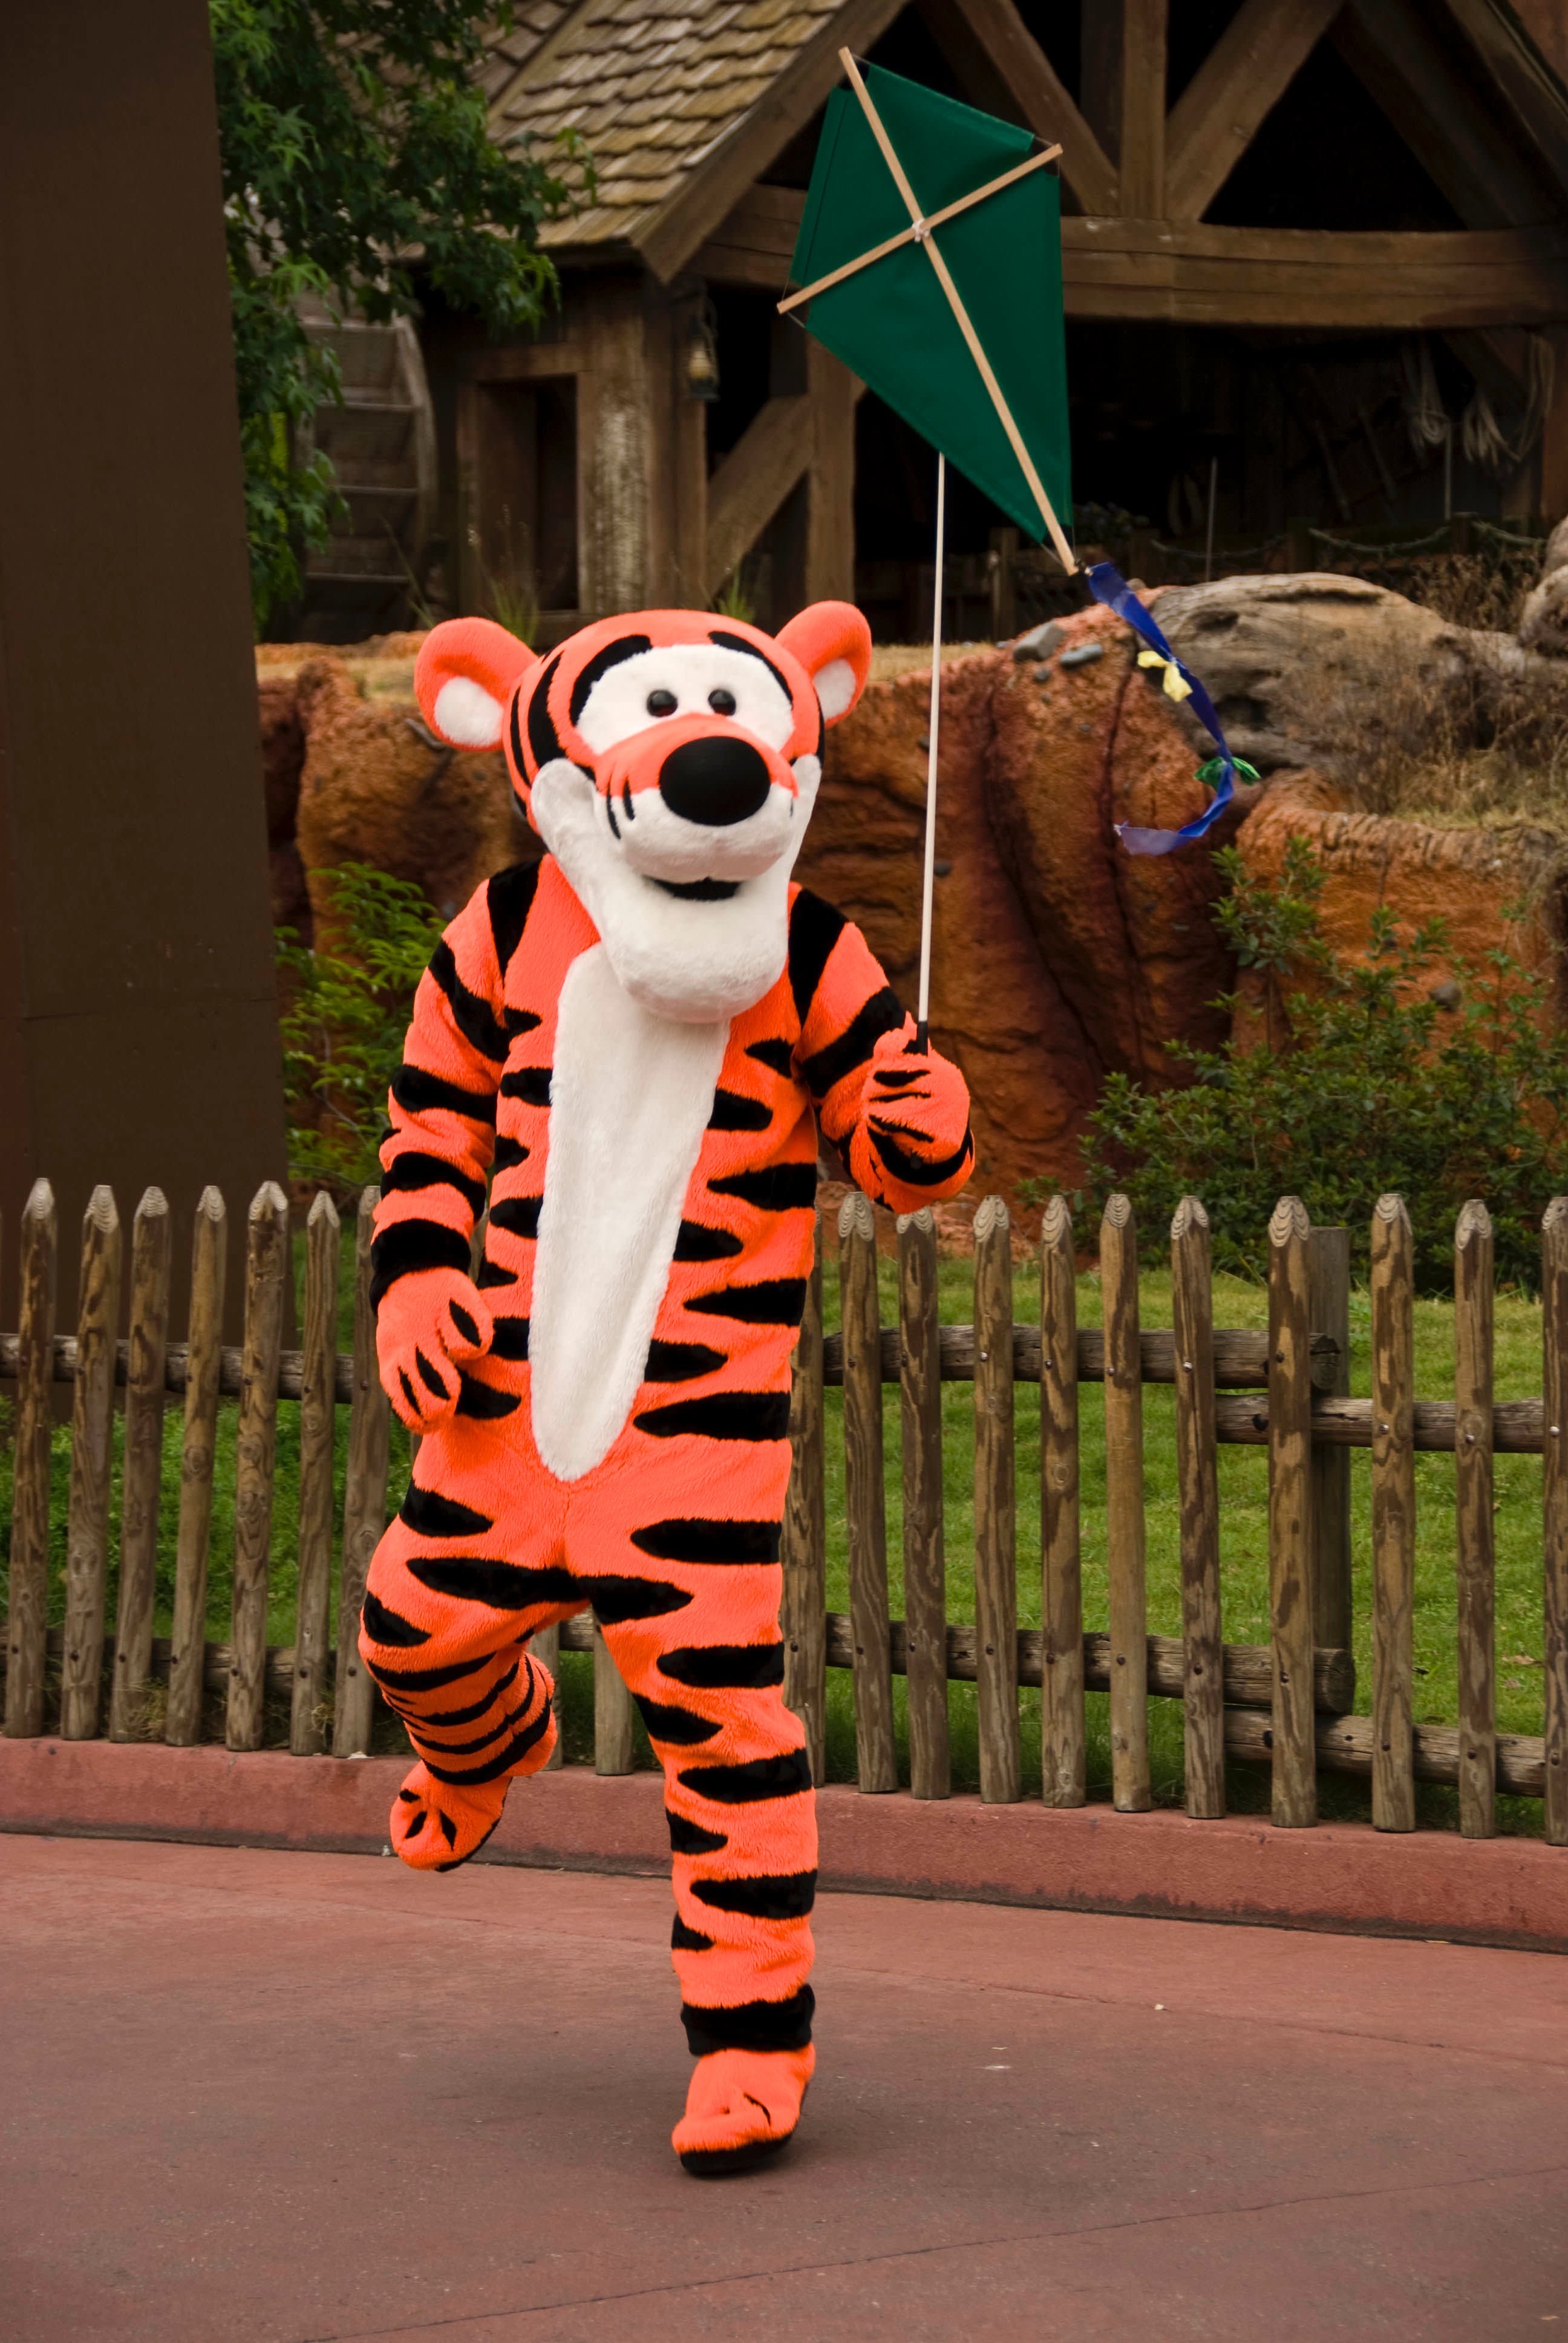
amusement park, park, disney, art, tiger, stripes, character, costume, walt disney, tigger